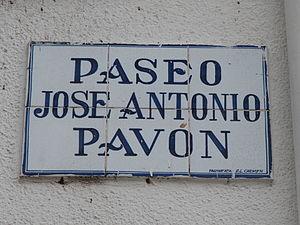
José Antonio Pavón ou José Antonio Pavón y Jiménez est un botaniste espagnol connu pour ses travaux sur la flore du Pérou et du Chili, effectués lors d'une expédition entre 1777 et 1788.